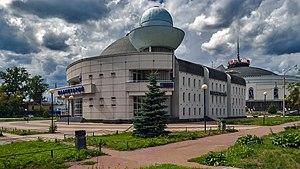
Nijni Novgorod ou Nijni-Novgorod est une des principales villes de Russie. Elle est située dans la partie centrale de la Russie européenne au confluent de la Volga et de l'Oka, à 402 km à l'est-nord-est de la capitale du pays Moscou. Sa population s'élève à 1 266 871 habitants en 2016, ce qui en fait la cinquième agglomération de Russie. La ville est la capitale de l'oblast de Nijni Novgorod, du district fédéral de la Volga et le centre économique de la région économique de Volga-Viatka.